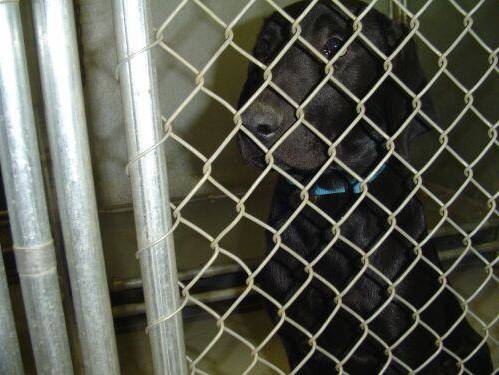
Label: dog